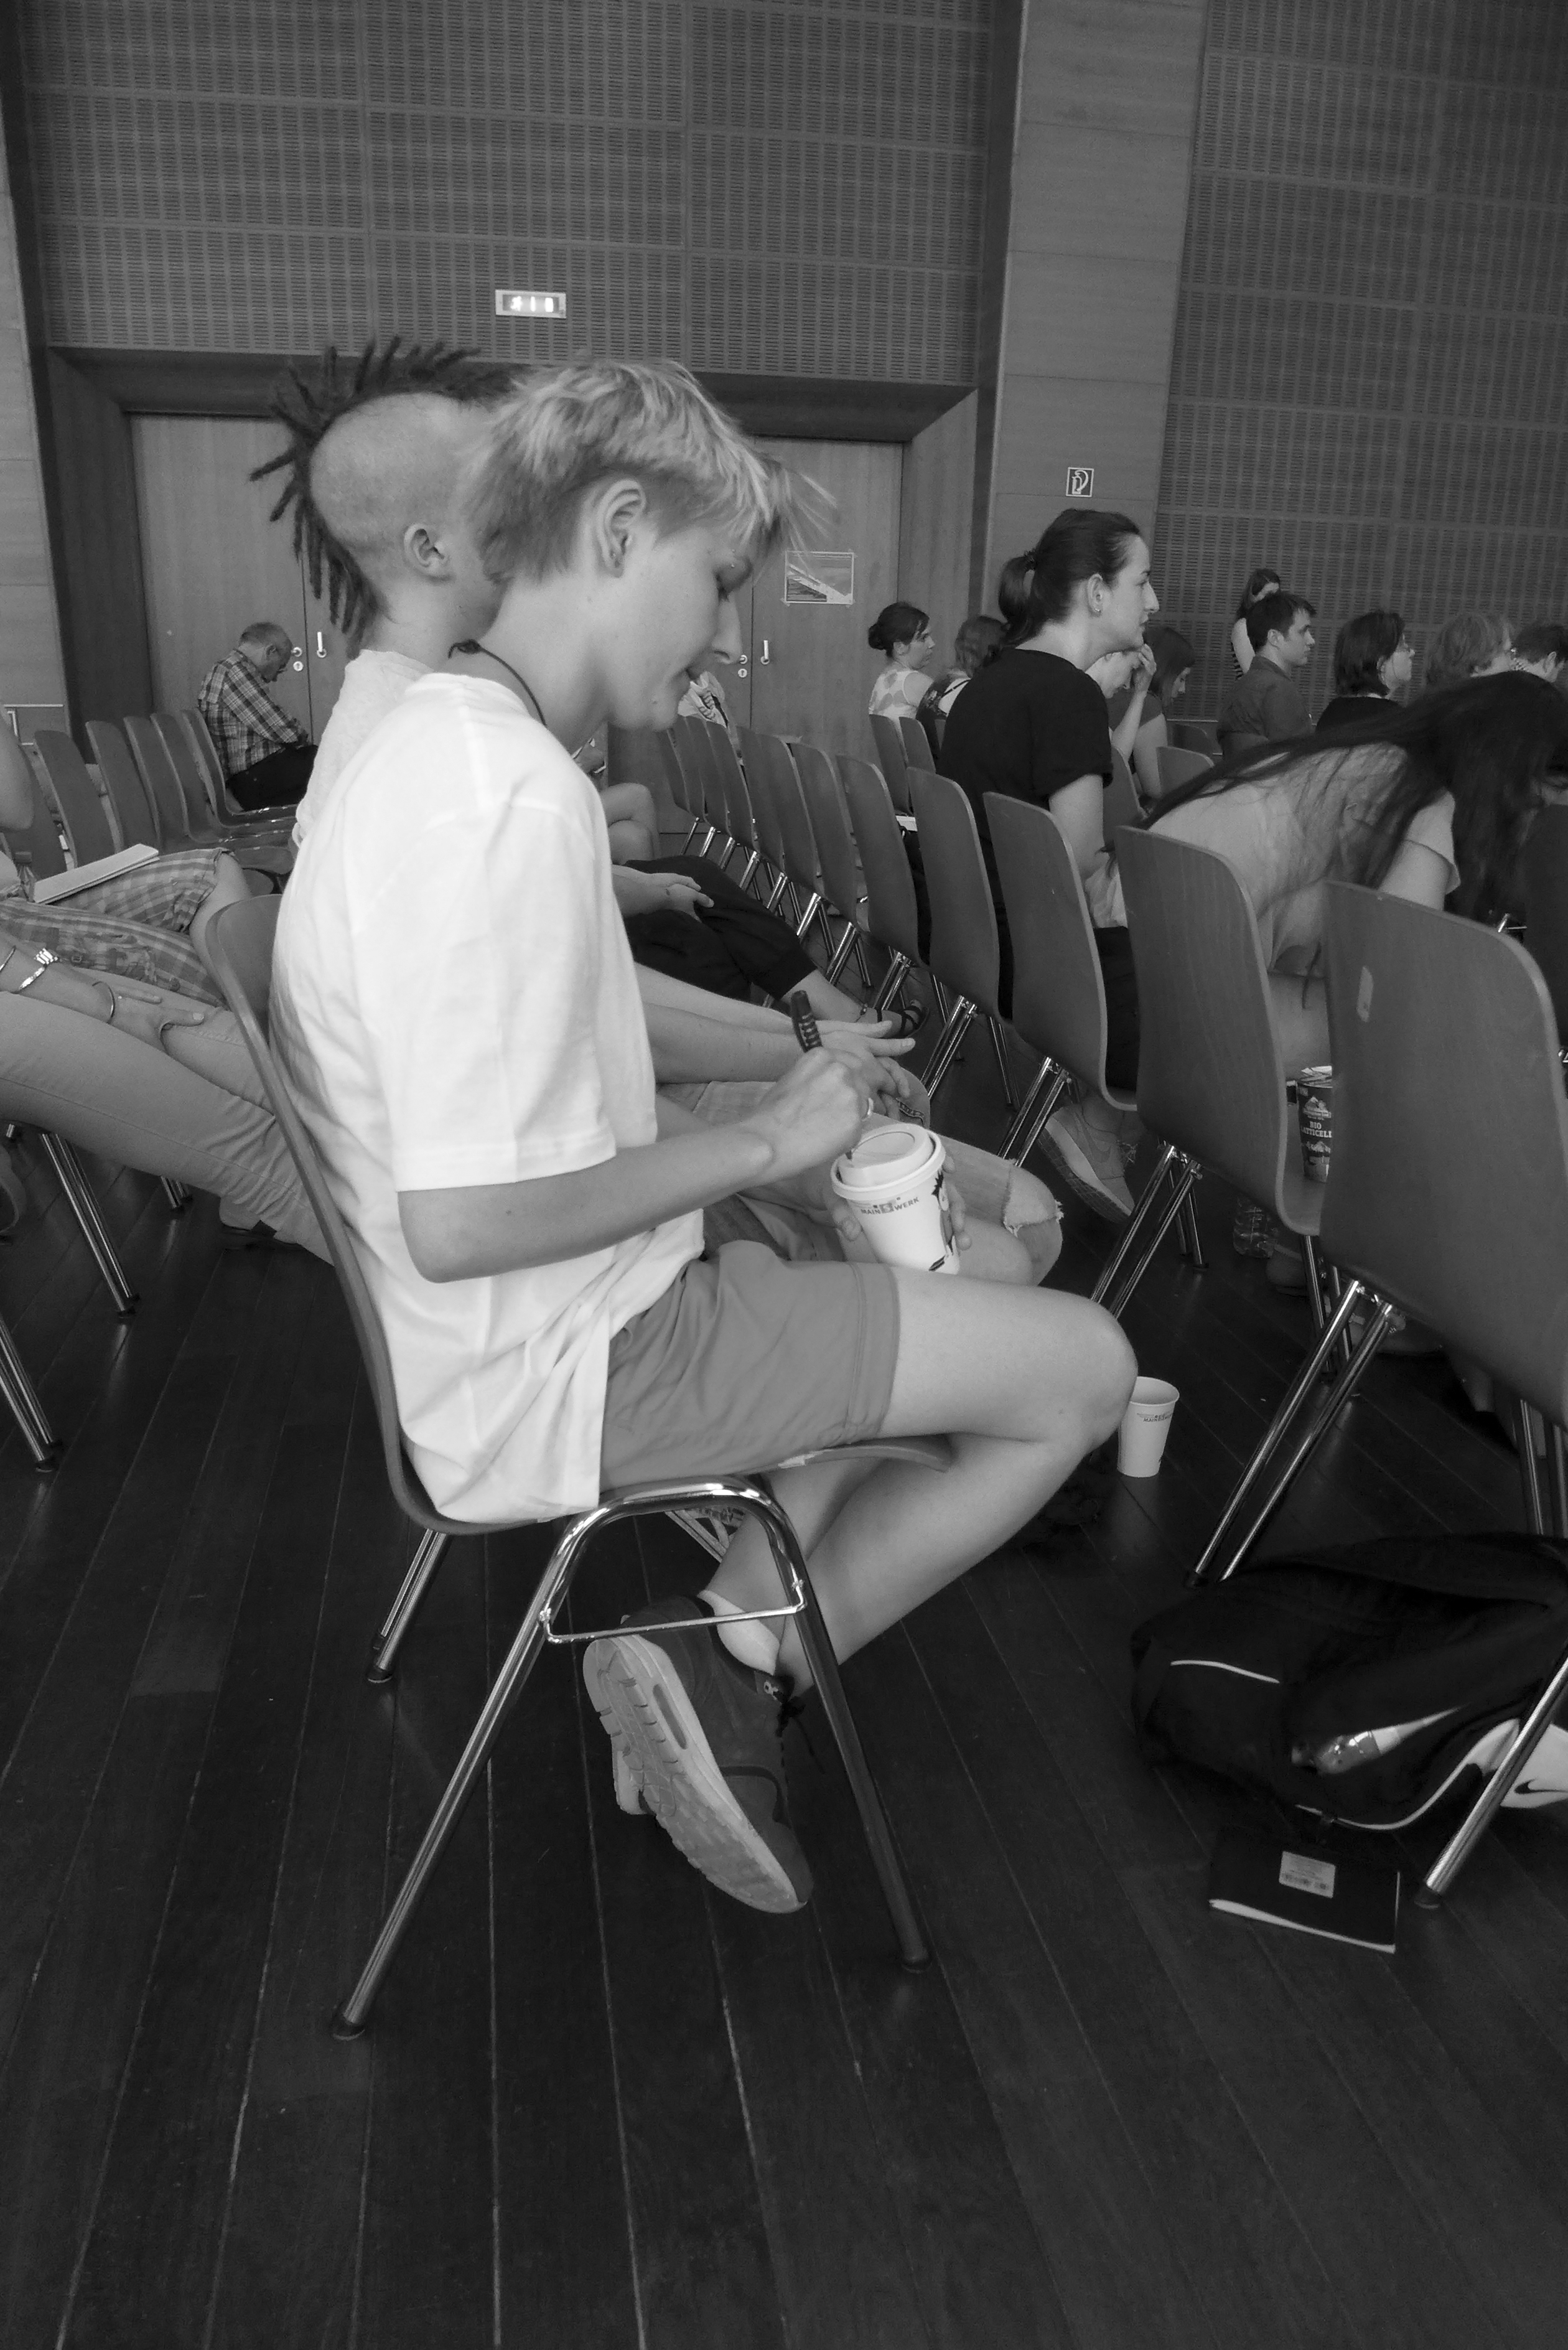
person, black and white, white, sitting, black, monochrome, bw, blackandwhite, blackwhite, photograph, germany, alemania, allemagne, sw, schwarzweiss, schwarzweis, frankfurtmain, frankfurtammain, frankfurtam, frankfurtamain, germania, hesse, hassia, hessen, frankfurt, schwarzweissfotografie, schwarzweisfotografie, panel, discussion, policy, goetheuniversity, paneldiscussion, monochrome photography, human positions